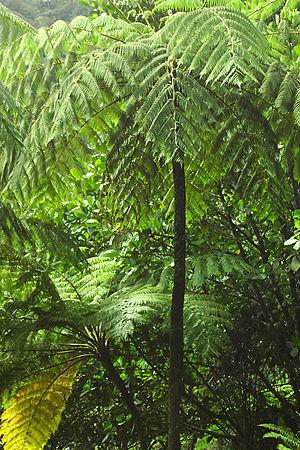
Les Cyatheaceae forment une famille de fougères qui comprend les plus grandes fougères arborescentes du monde. Les plus grandes atteignent entre 25 et 30 m en Nouvelle-Calédonie.